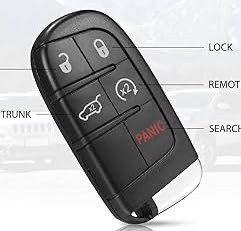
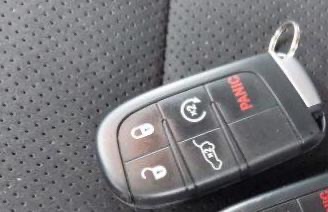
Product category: misc
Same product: yes